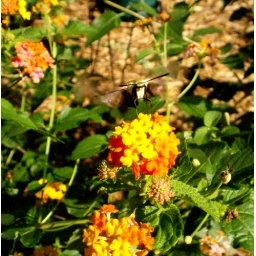
A hummingbird moth hovers over a lantana flower last summer. The wings are blurred with motion.